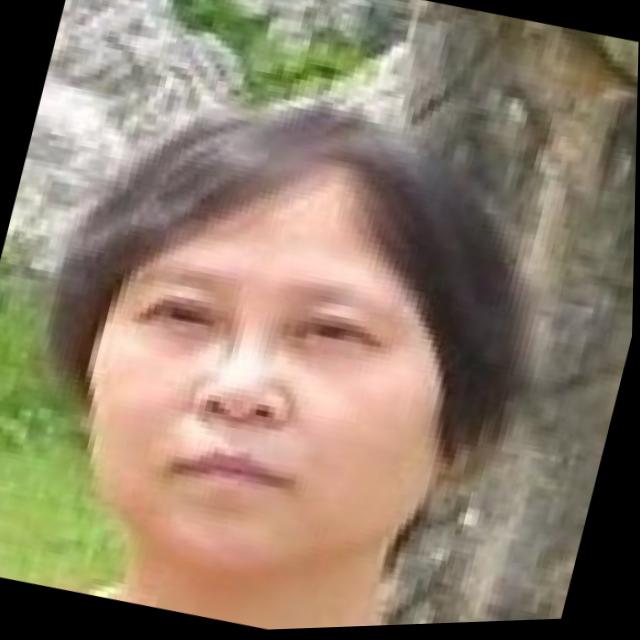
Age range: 45-64